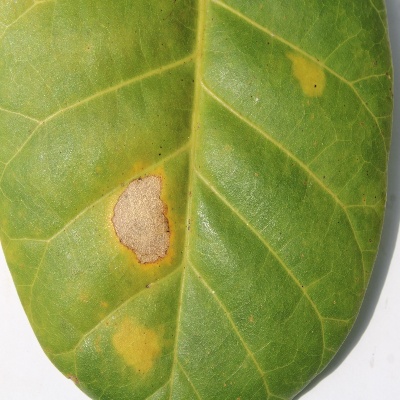
Crop: Cashew
Condition: anthracnose